UPTI Affair

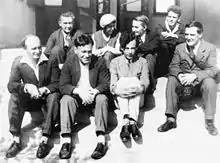
Some UPTI members during the visit of Lev Landau (rightmost). The leftmost is Lev Shubnikov, executed

UPTI Affair was a series of repressions against a number of scholars of the Ukrainian Physics and Technology Institute in Kharkov, Soviet Ukraine, by the Main Directorate of State Security (GUGB) during 1938, a part of the Great Purge.